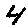
Label: 4